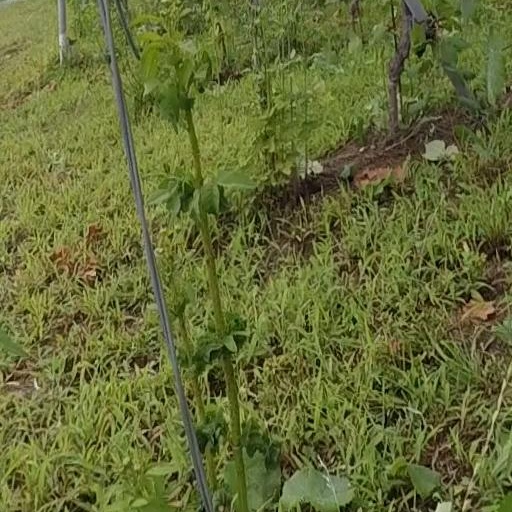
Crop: grape